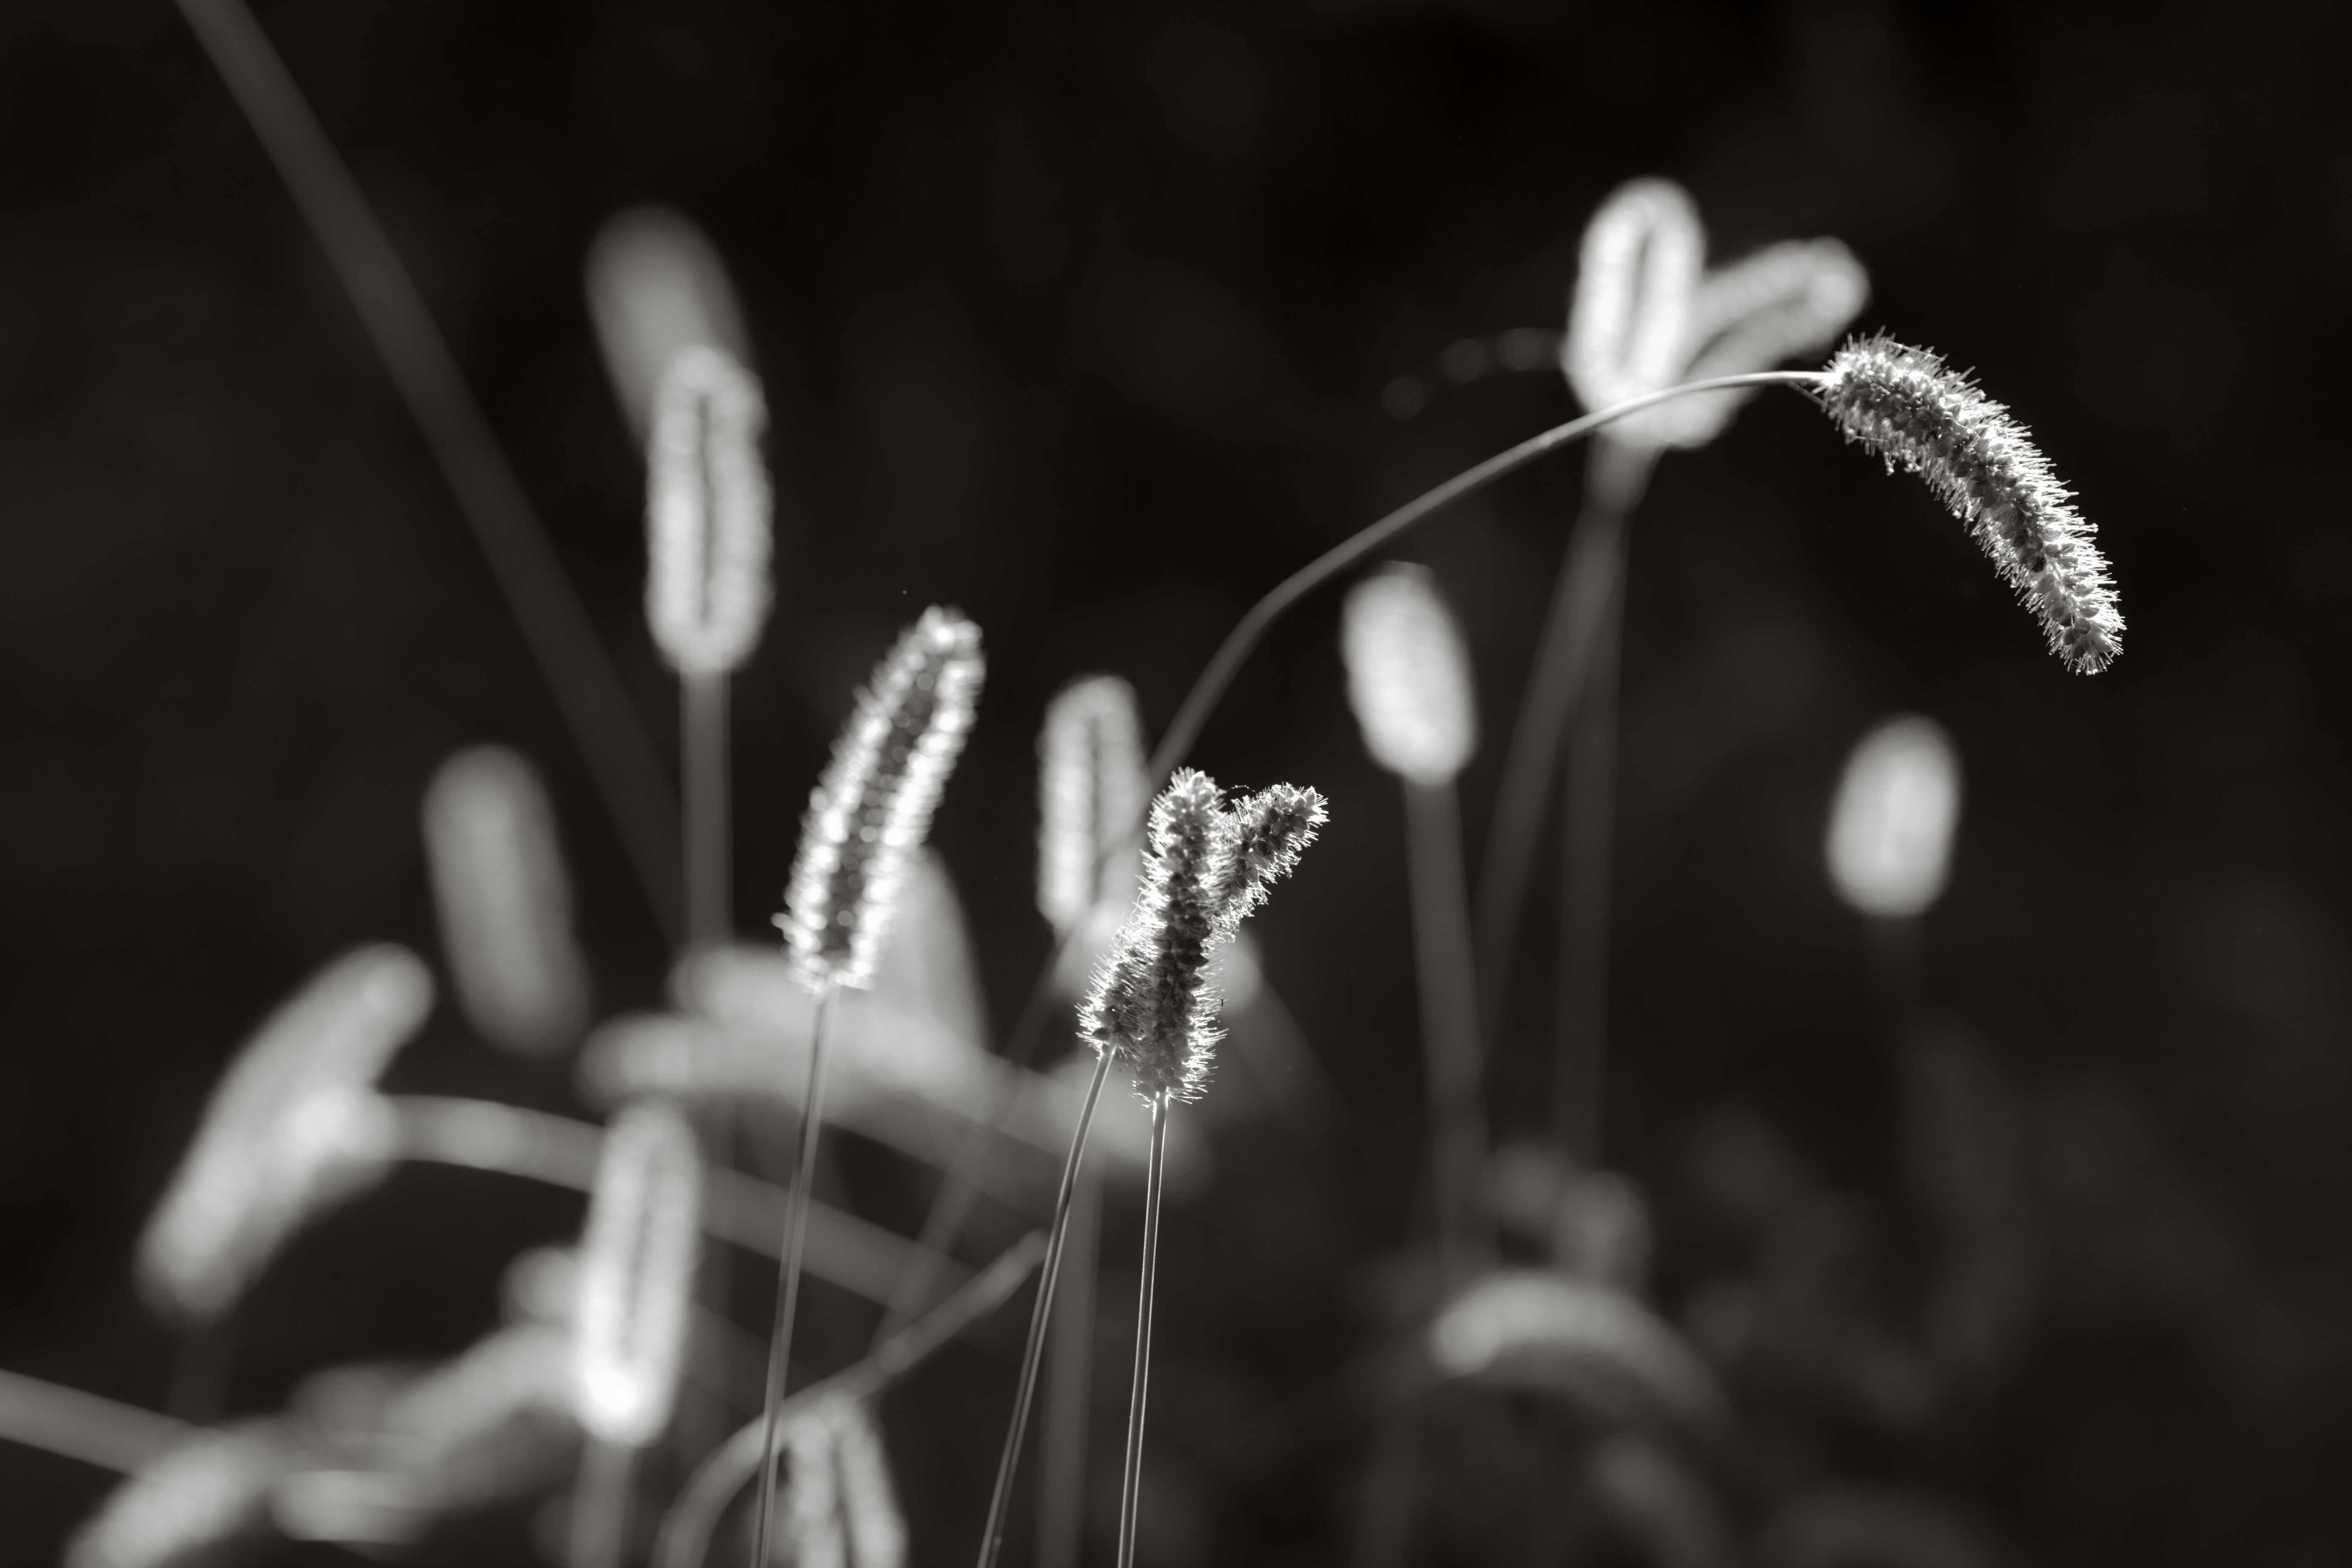
grass, branch, light, black and white, plant, white, photography, leaf, flower, spring, backyard, darkness, black, monochrome, flora, california, close up, sacramento, macro photography, monochrome photography, plant stem